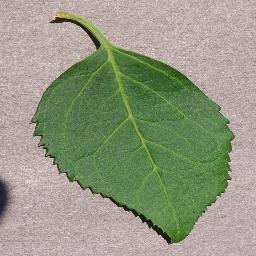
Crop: cherry
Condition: (including_sour)_healthy